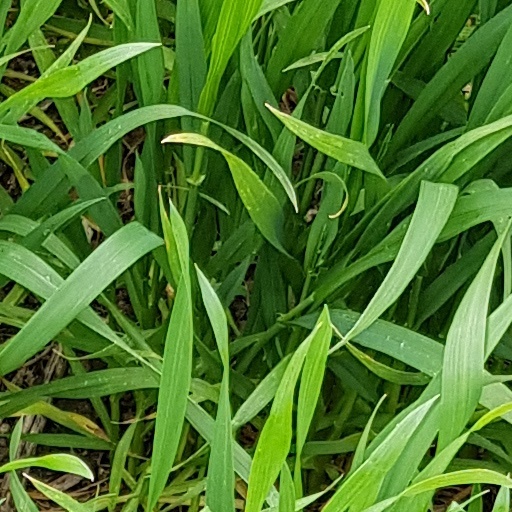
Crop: wheat